Vellai Yaanai

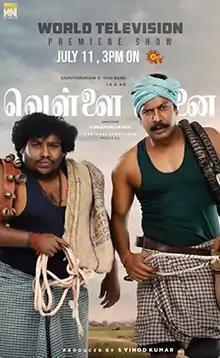
Official release poster

Vellai Yaanai is a 2021 Indian Tamil-language drama film directed by Subramaniam Siva and starring Samuthirakani, Yogi Babu and Athmeeya in the lead roles. Produced by Mini Studios, it was released on 11 July 2021 on Sun TV.